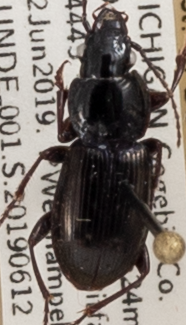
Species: Pterostichus pensylvanicus
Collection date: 2019-06-12
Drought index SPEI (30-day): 1.594
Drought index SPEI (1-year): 2.09
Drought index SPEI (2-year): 2.09